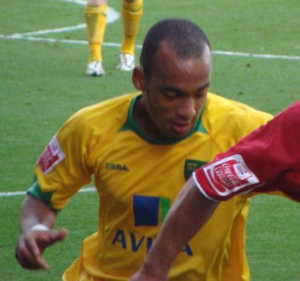
Elliot Omozusi
Elliot Junior Omozusi er en engelsk fodboldspiller, der spiller hos Chelmsford City. Han har tidligere spillet en årrække hos Fulham og Leyton Orient.